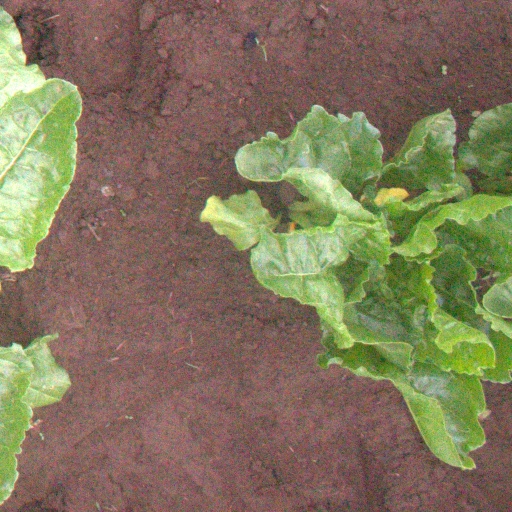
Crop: sugar beet